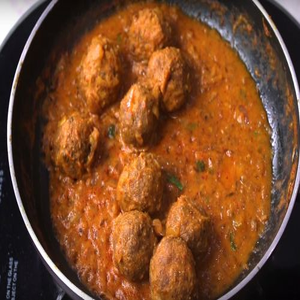
Dish: kofta